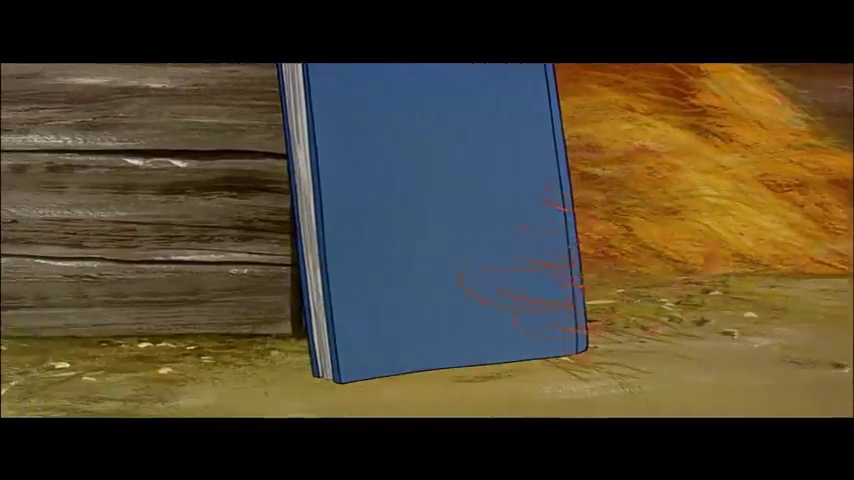
Portrait style: Cartoon Portrait